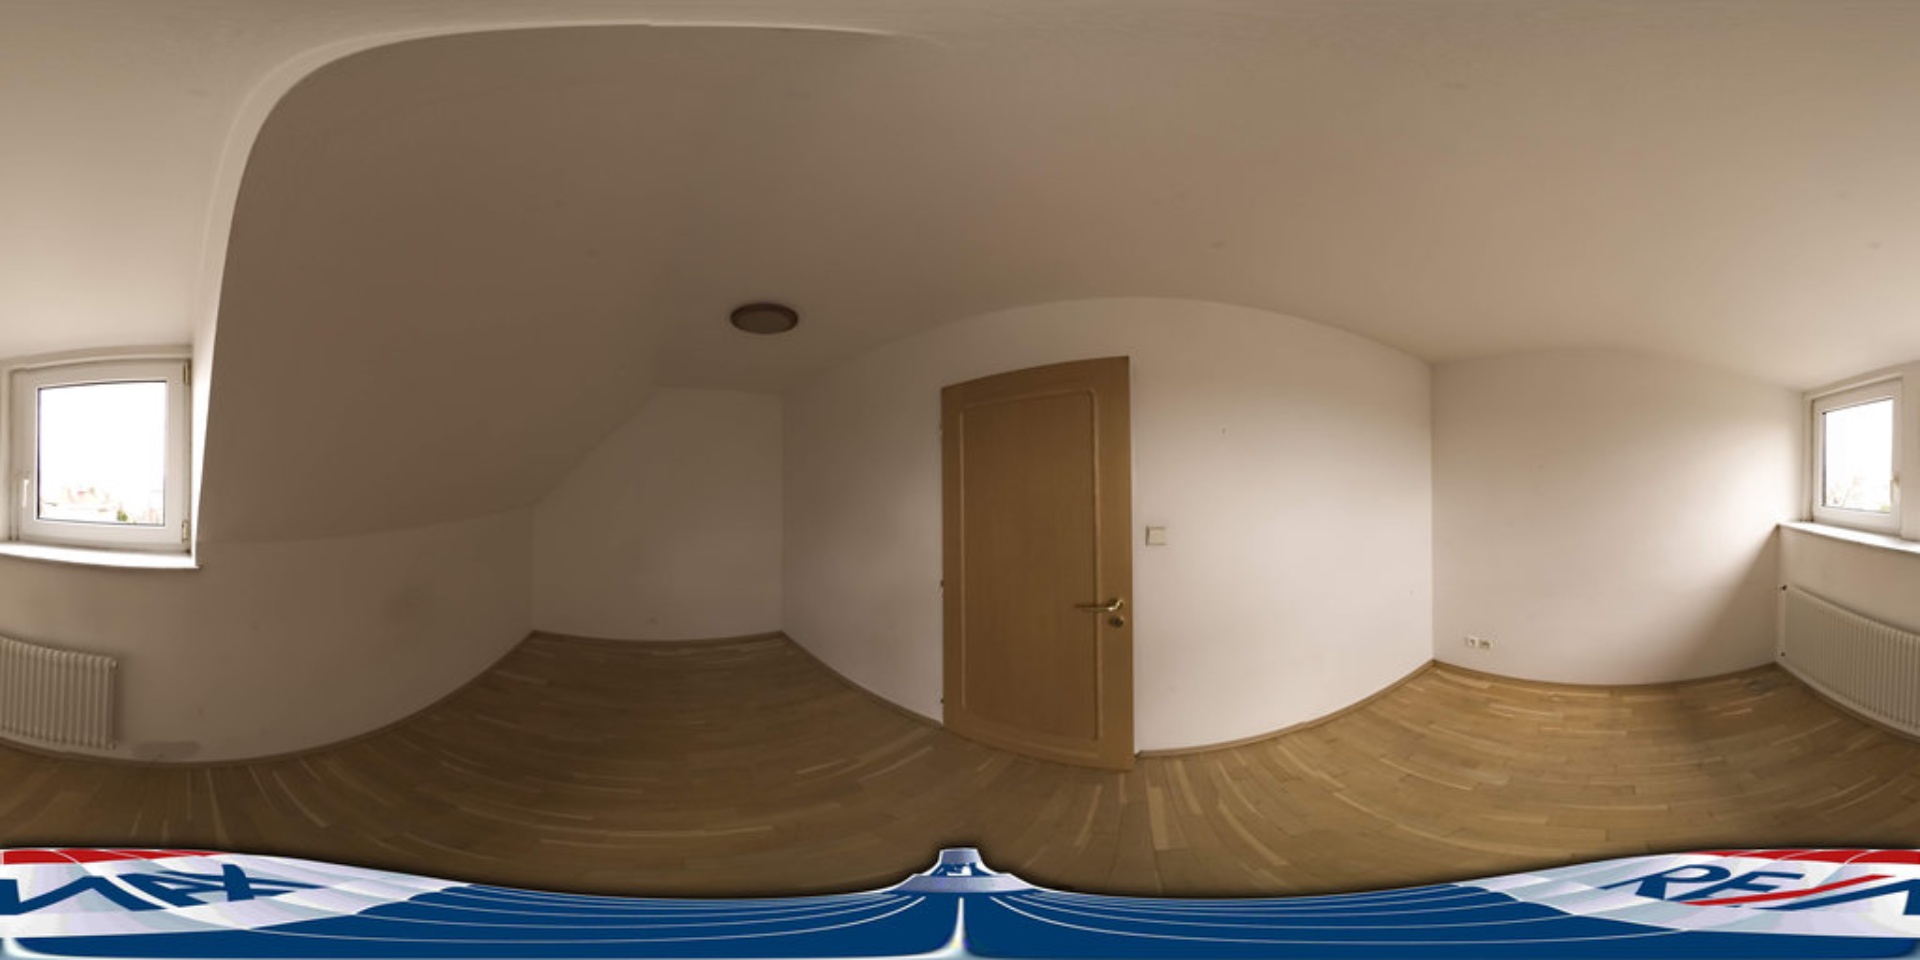
Referred object: the wooden door on the wall

Referred object: the light brown wooden door